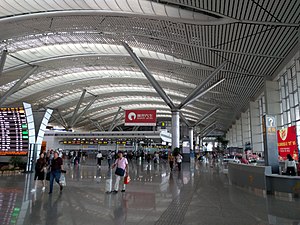
Guiyang Longdongbao International Airport
Guiyang Longdongbao International Airport
Guiyang Longdongbao International Airport kode, er en lufthavn i udkanten af storbyen Guiyang i Kina.